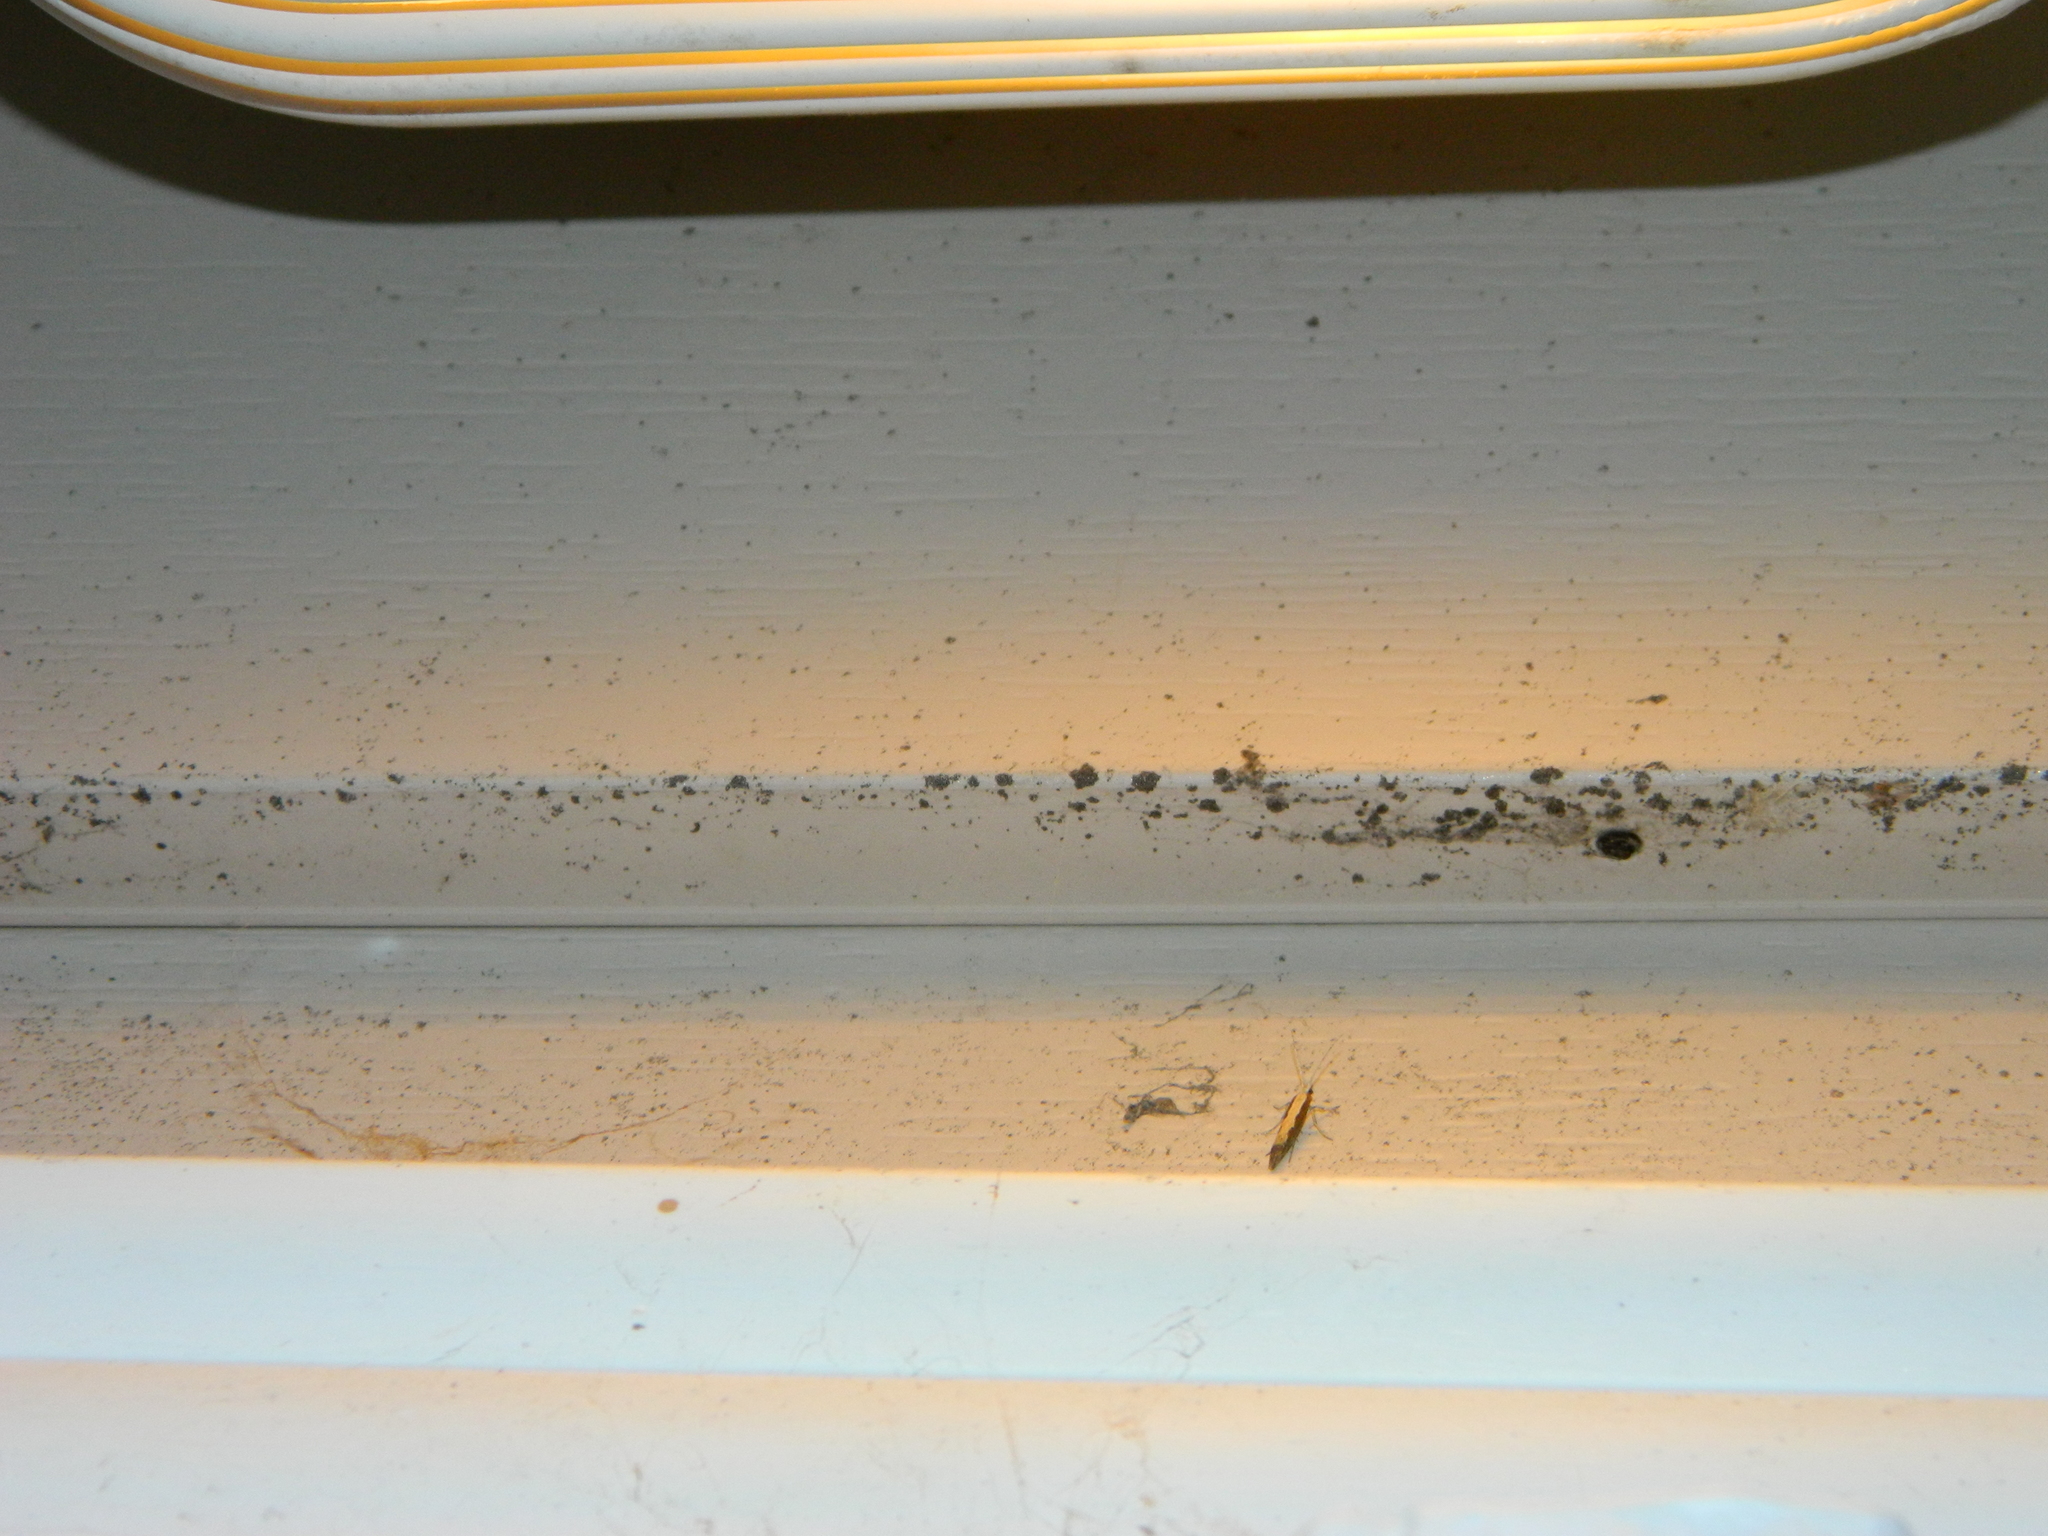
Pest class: diamondback_moth